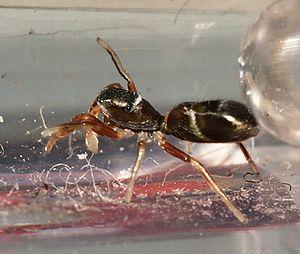
Synageles venator est une espèce d'araignées aranéomorphes de la famille des Salticidae.